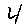
Label: 4